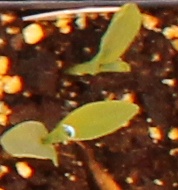
Label: Corn